Dudley Brooks

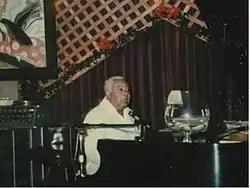
Dudley Brooks working in a Los Angeles piano bar circa 1985

Brooks, one of several African Americans who worked with Presley, contradicted allegations that Presley was a racist.